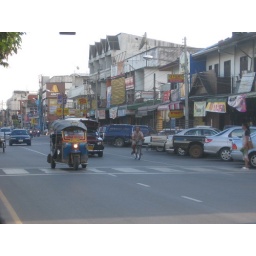
Typical street in Chiang Mai. Cars, trucks and buses rule the road over bikes, scooters and tuk tuk.